Chamant (horse)

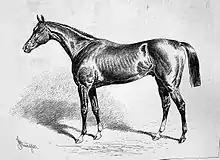
Chamant in May 1877, by John Sturgess

Chamant (1874–1898) was a French-bred, British-trained Thoroughbred racehorse and sire who won the classic 2000 Guineas in 1877. In a career that lasted from July 1876 to May 1877 he ran eleven times and won five races. In 1876, Chamant won one of his first six races, but showed improved form at Newmarket in autumn when he won both the Middle Park Stakes and the Dewhurst Stakes. In 1877, Chamant won the 2000 Guineas and started second favourite for The Derby despite being found to be lame before the race. He finished unplaced behind Silvio, aggravating a back injury which ended his racing career. He later became a successful stallion in Germany.